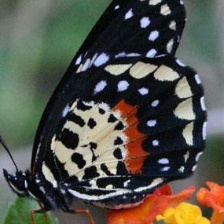
Species: CRIMSON PATCH